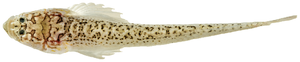
Les Dactyloscopidae sont une famille de poissons de l'ordre des Perciformes.